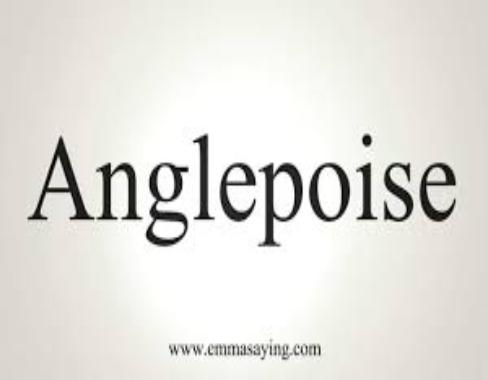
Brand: anglepoise
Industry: Necessities